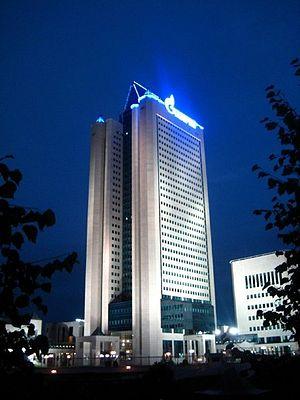
Gazprom est une société anonyme russe connue principalement pour l'extraction, le traitement et le transport de gaz naturel. Depuis 2005, elle est aussi un acteur majeur sur le marché mondial du pétrole. Son nom est l'acronyme de Gazovaïa Promychlennost, qui signifie « Industrie gazière » en russe.